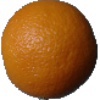
Label: Orange 1